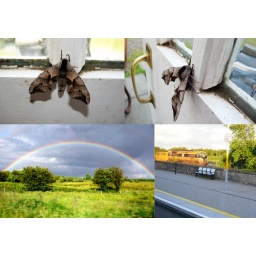
Money moth on Back door of friends home in Roscommon